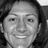
Emotion: happy